Workhorse SureFly

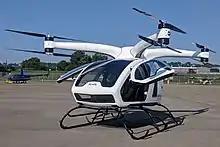
Prototype on ground with doors open in Summer 2018

After hundreds of tethered flights testing noise, battery and flight controls, it made a free first flight in spring 2018, reaching four feet during 10 seconds.